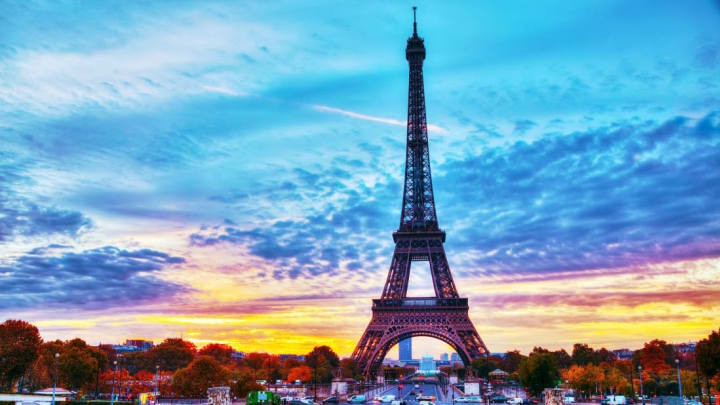
Landmark: Eiffel Tower